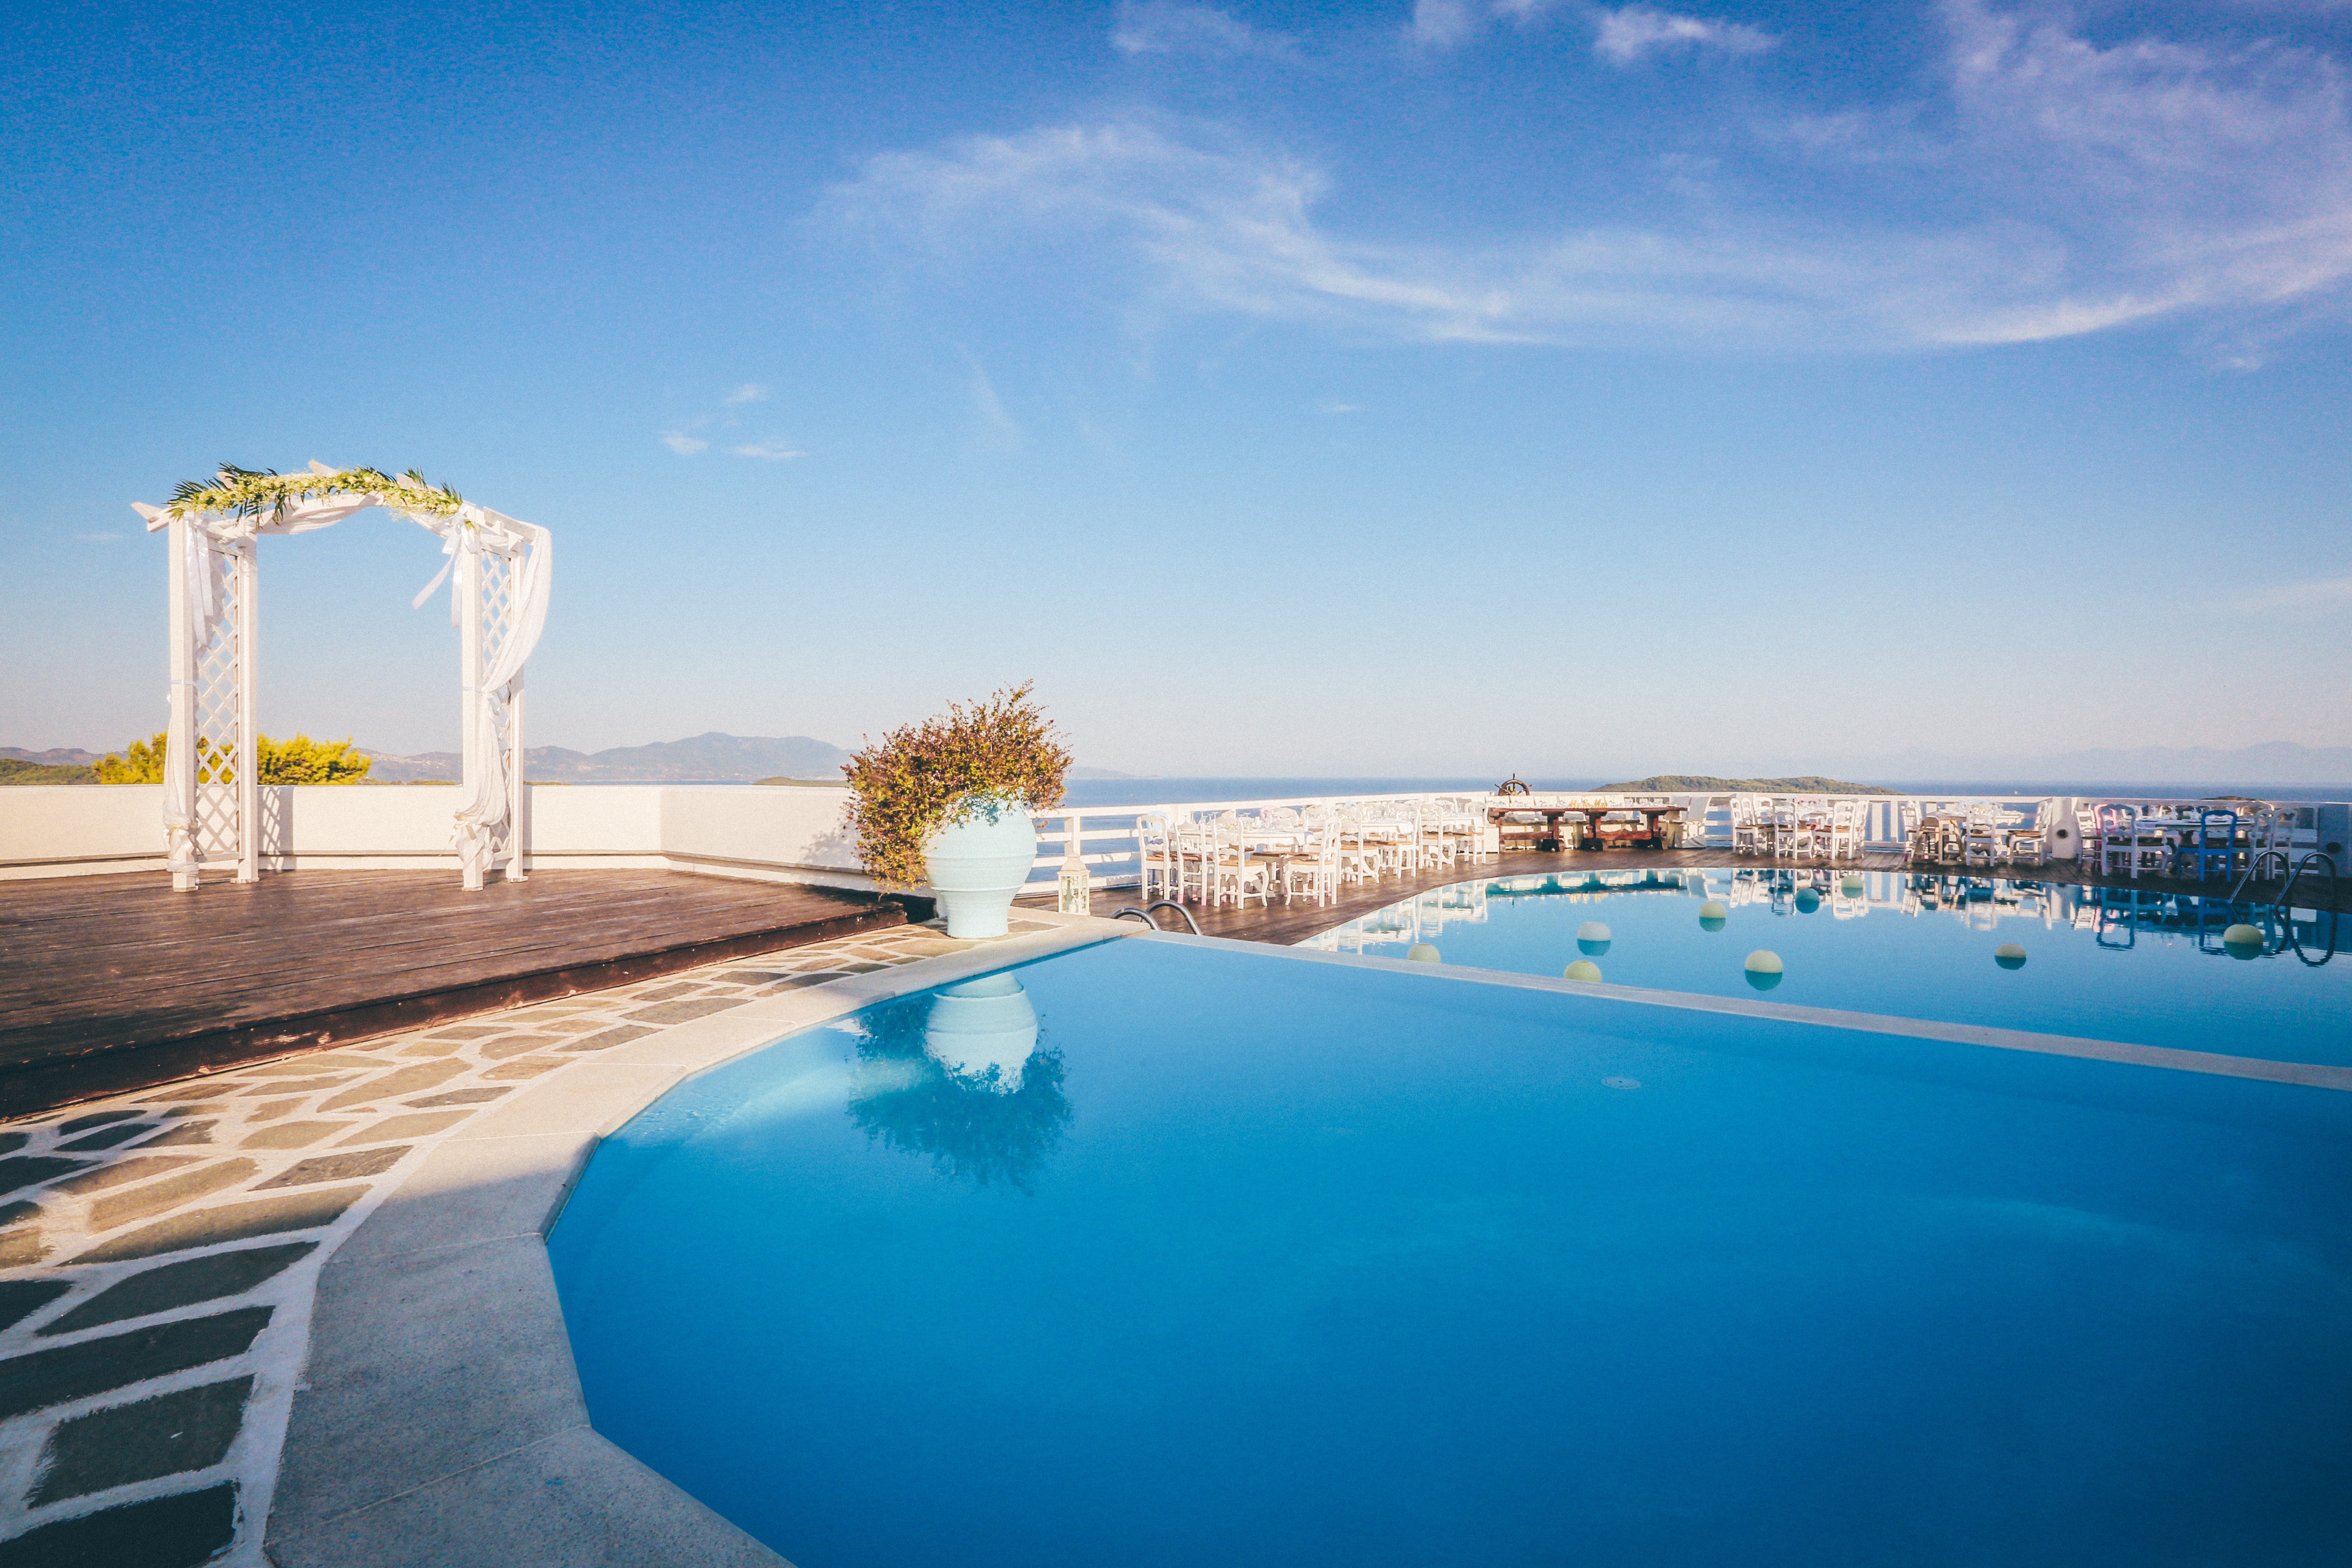
beach, sea, ocean, horizon, sunlight, vacation, reflection, swimming pool, bay, resort, estate